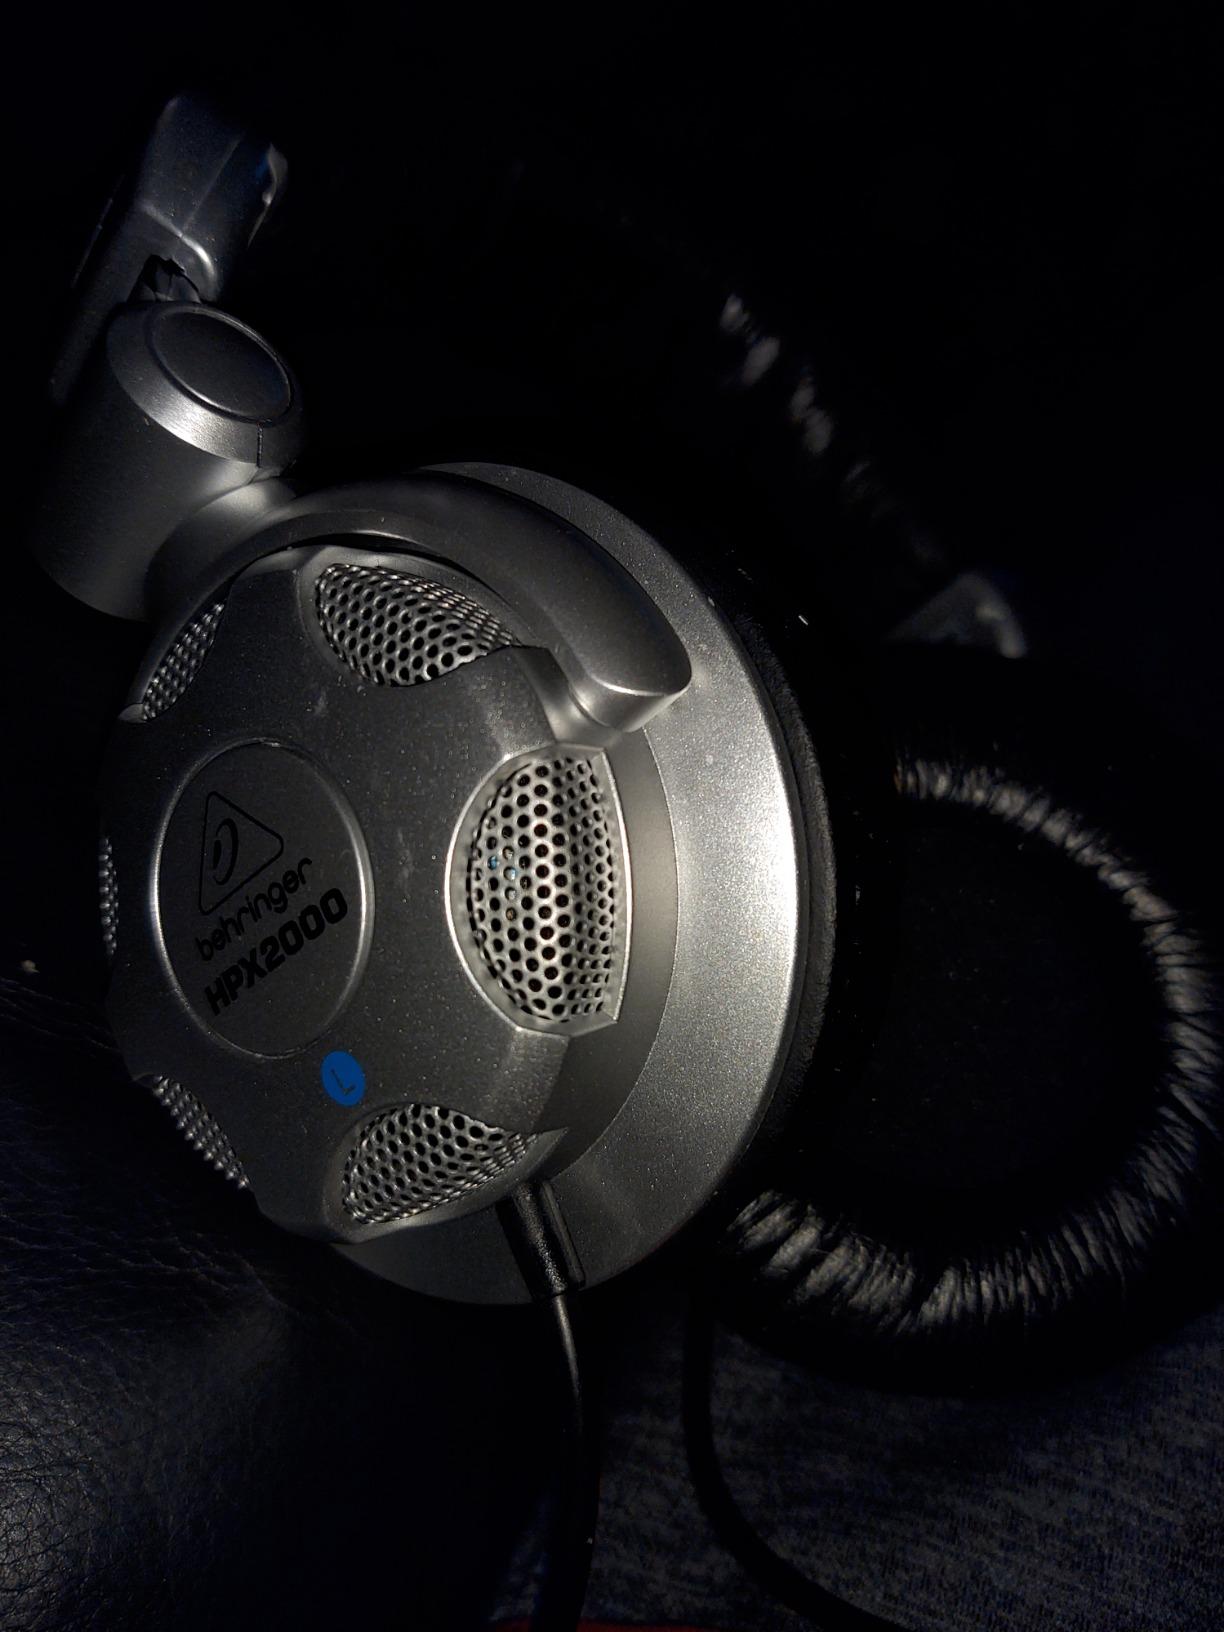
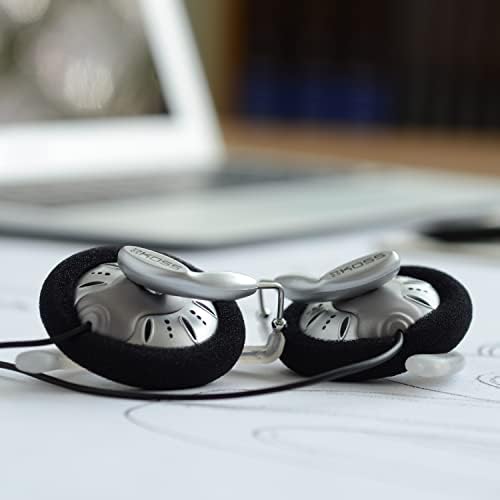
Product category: headphones
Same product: no